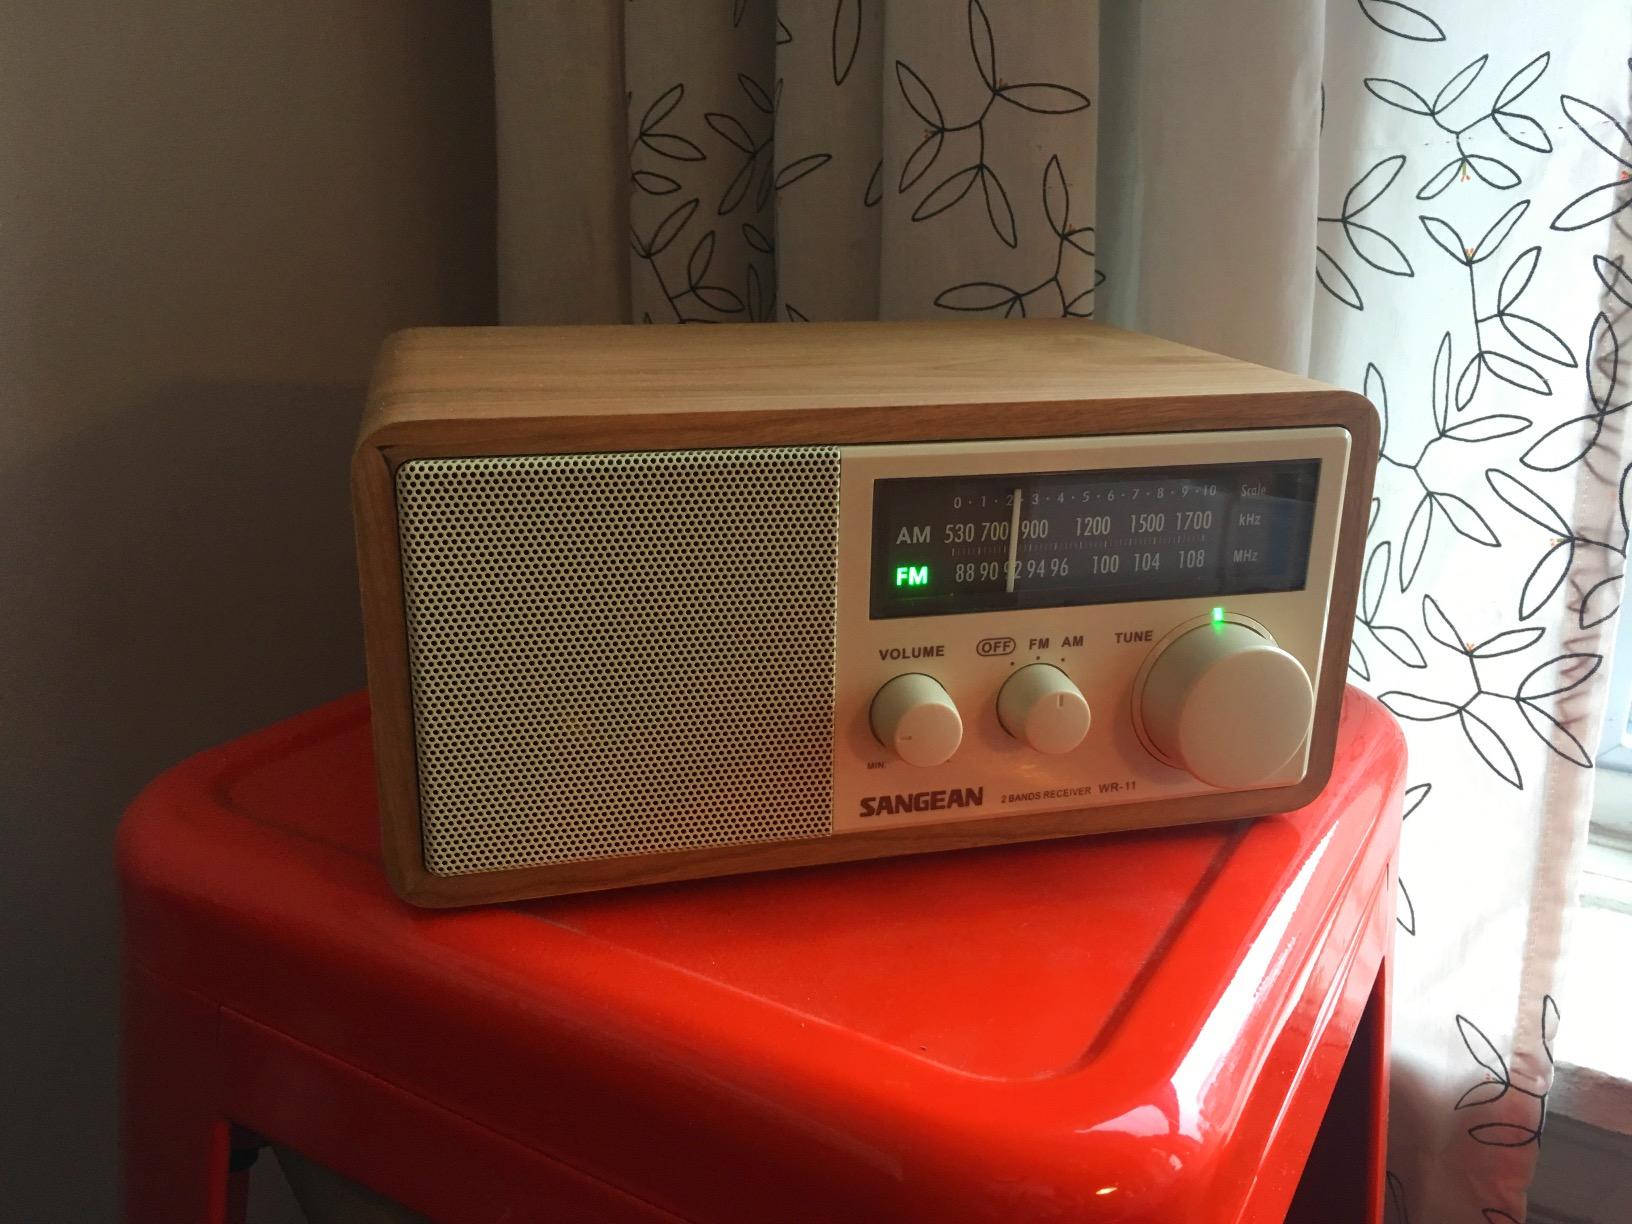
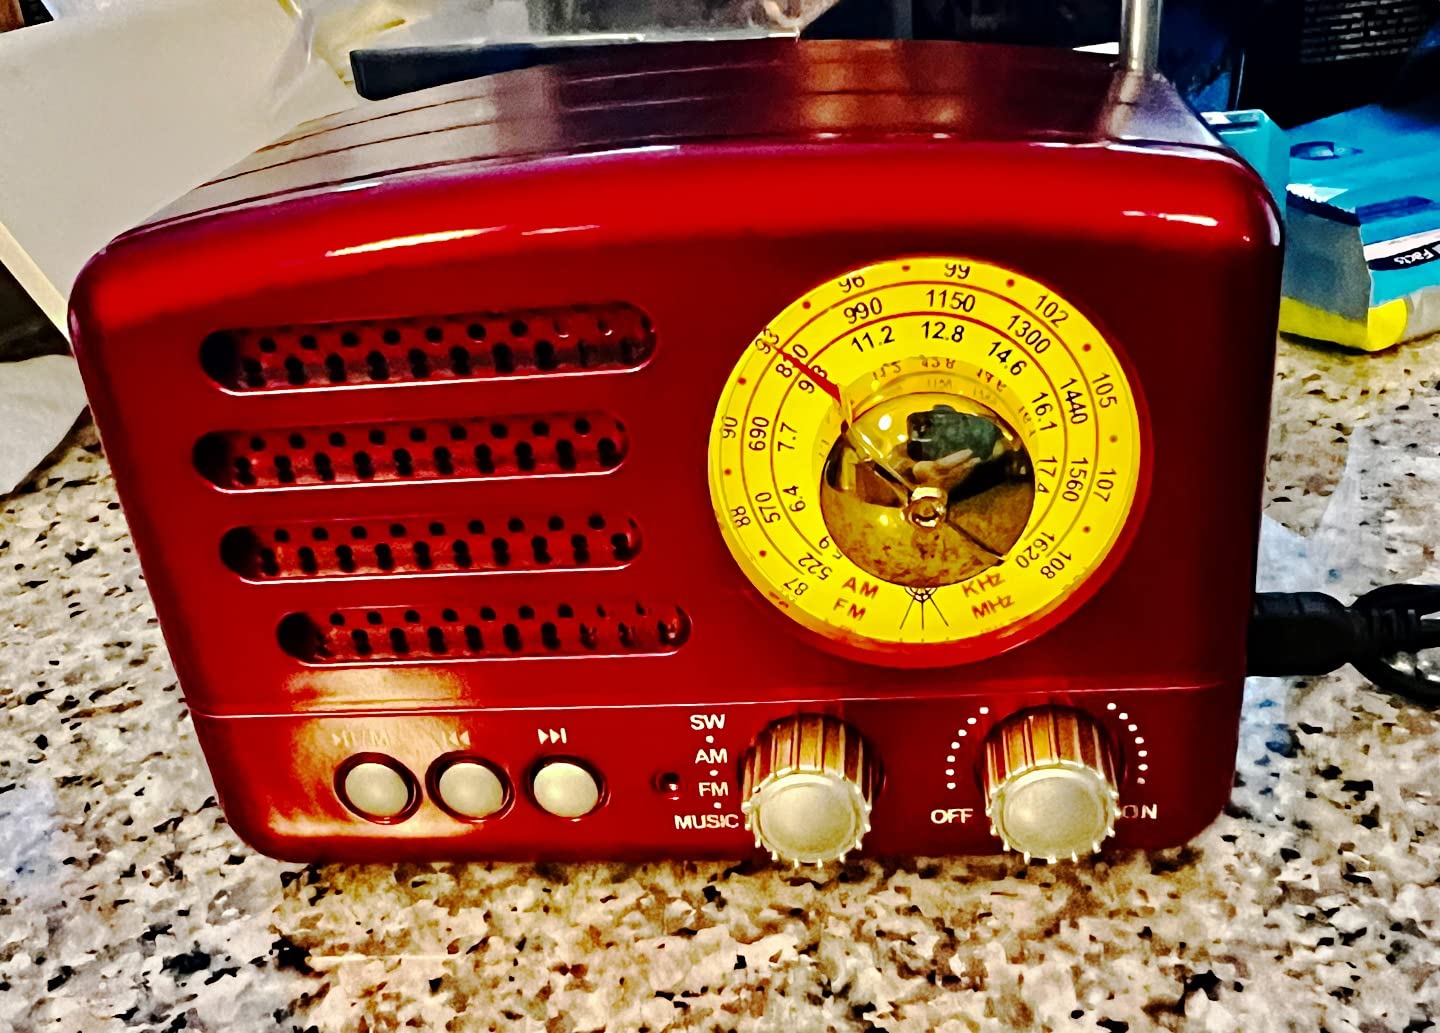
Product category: radio
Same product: no